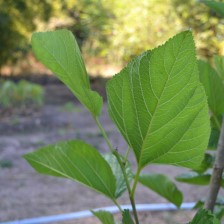
Variety: ChiangMaiBuriram60